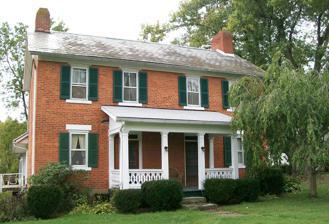
Building: Samuel Danford Farm
Country: United States of America
Year built: 1833
Historic house in Noble County, Ohio, US United States historic place Samuel Danford Farm, Church and Cemetery U.S. National Register of Historic Places Front of the Danford House Show map of Ohio Show map of the United States Nearest city Summerfield , Ohio Coordinates 39°51′31″N 81°20′56″W / 39.85861°N 81.34889°W / 39.85861; -81.34889 Area 7.5 acres (3.0 ha) Built 1833 Architectural style Greek Revival NRHP reference No. 80003204 Added to NRHP March 27, 1980 The Samuel Danford Farm is a historic complex of buildings in northeastern Noble County , Ohio , United States .  Located near the village of Summerfield , the complex comprises six buildings and one other site in an area of approximately 7.5 acres (3.0 ha). Samuel Danford first settled at the present farm site in 1817 and quickly built a log cabin .  Here he lived for sixteen years before building the present house; constructed of brick on a stone foundation and topped with a slate roof, it features a simple exterior and a simple interior.  The floor plan has been modified by the construction of a frame addition to the rear, but no obvious changes have been made to the facade . Mrs. Danford was an active member of the Methodist Episcopal Church , and local Methodists began to meet for worship at the Danford farm as early as 1818.  Known as the Glady Methodist Church, the members decided to construct a church building in 1869 on the Danford property. By this time, Samuel had been dead for more than twenty-five years, but his widow lived to see the completion of the church building; it was occupied until the church dissolved in 1905.  Located near the church, and also on the original Danford farm, is the church's cemetery : known as the "Glady Cemetery," it is the burial place of Samuel Danford, of his family, and of many other early Noble County pioneers. In early 1980, the Danford farm property, including the former church and cemetery, was listed on the National Register of Historic Places . The farm qualified for inclusion on the Register in two separate ways: its architecture was deemed to be historically significant, and it played an important place in the exploration, settlement, and later history of its locality. Such a designation is unusual: the National Park Service requires that both cemeteries and religious properties pass stricter criteria for inclusion on the Register than other types of historic properties. References